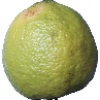
Label: limes